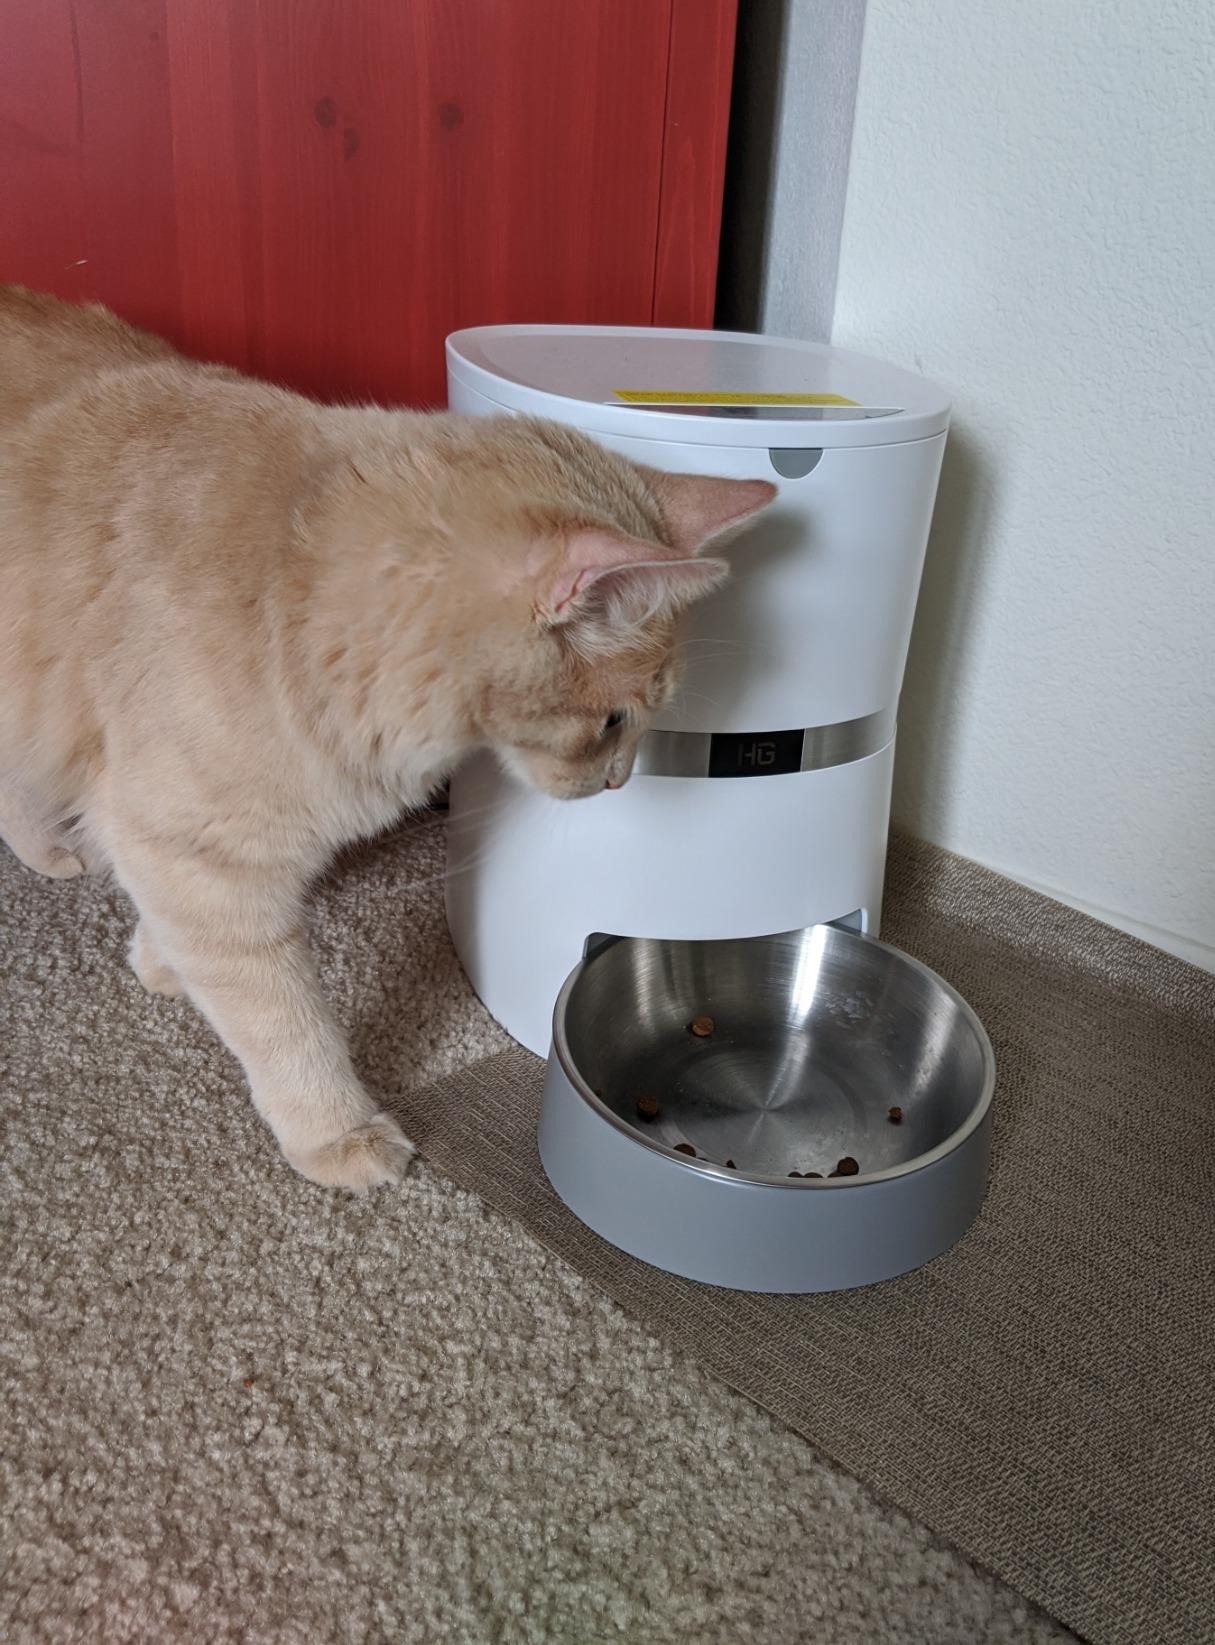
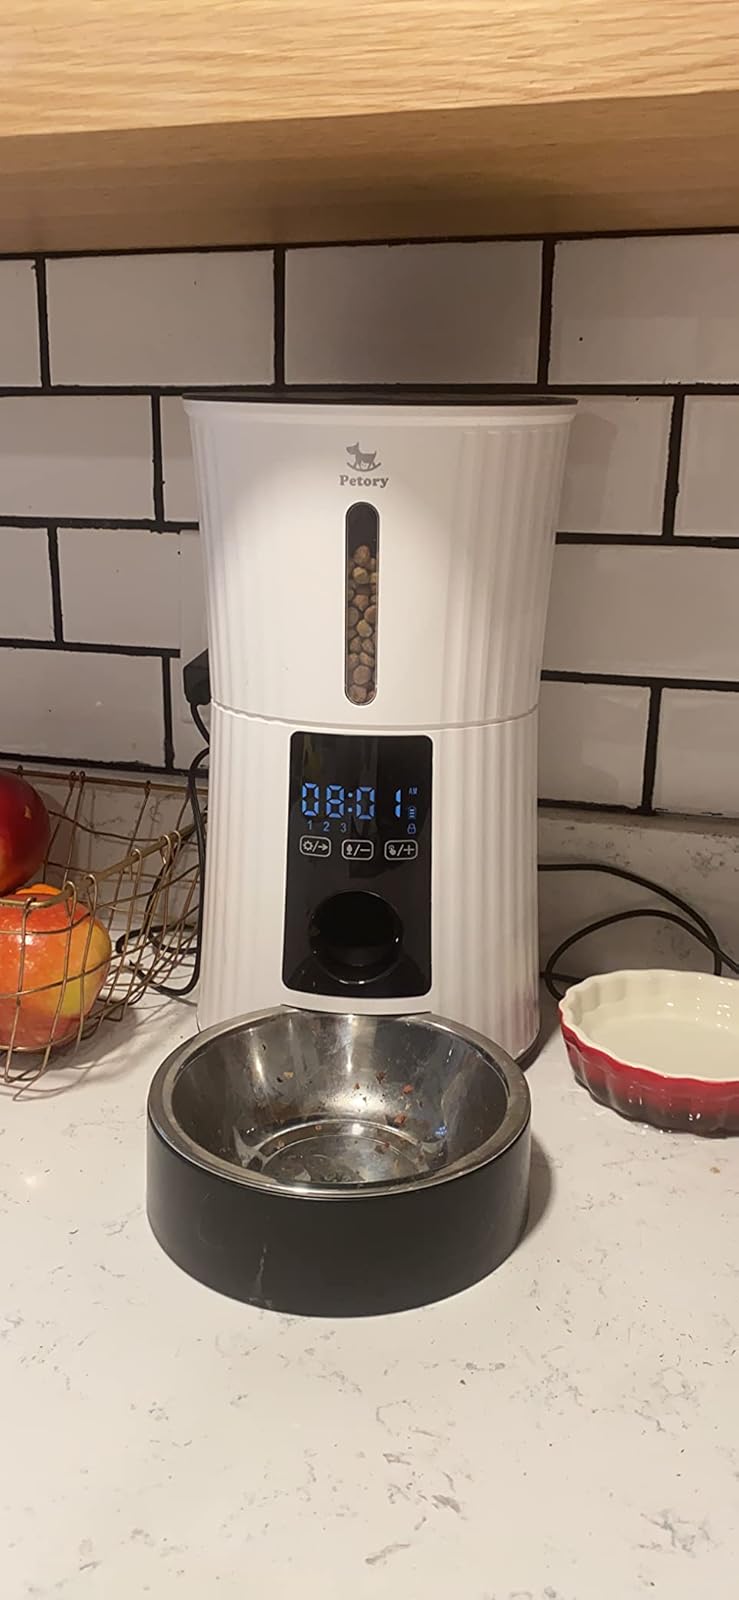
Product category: items_feeder
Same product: no